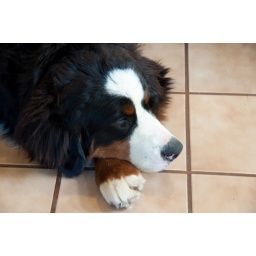
Another one of cooper on the floor in the kitchen